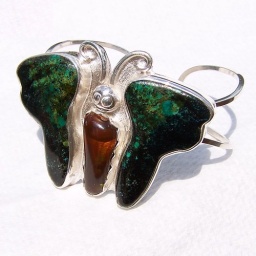
butterfly bracelet Turquoise and Fire agate set in sterling silver